SNCF Class BB 25150

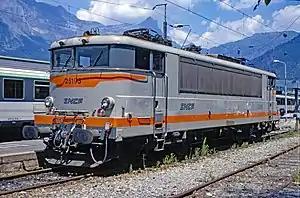
BB 25193 at St Gervais-les-Bains

The BB 25150 is a class of electric locomotives in service with the French railways SNCF, built by Materiel de Traction Electrique (MTE) between 1967 and 1976. They are dual voltage locomotives working off both 1500 V DC and 25 kV 50 Hz AC. Designed by André Jacquemin, the class is a development of the earlier BB 25100.